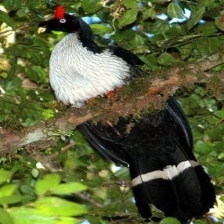
Species: HORNED GUAN
Scientific name: OREOPHASIS DERBIANUS